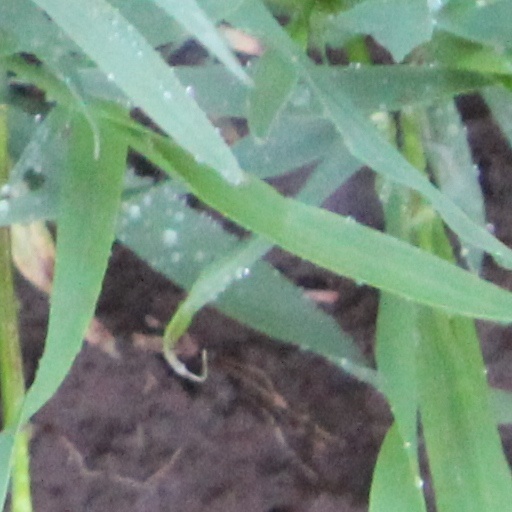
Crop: wheat